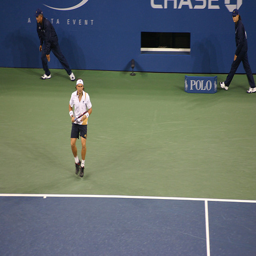
a man standing on a tennis court in front of a crowd
A man holding a racquet on top of a tennis court.
there is a male tennis player that is playing on the court
A man standing on a court playing tennis.
A tennis player  is holding his racquet during a game while referees look on.